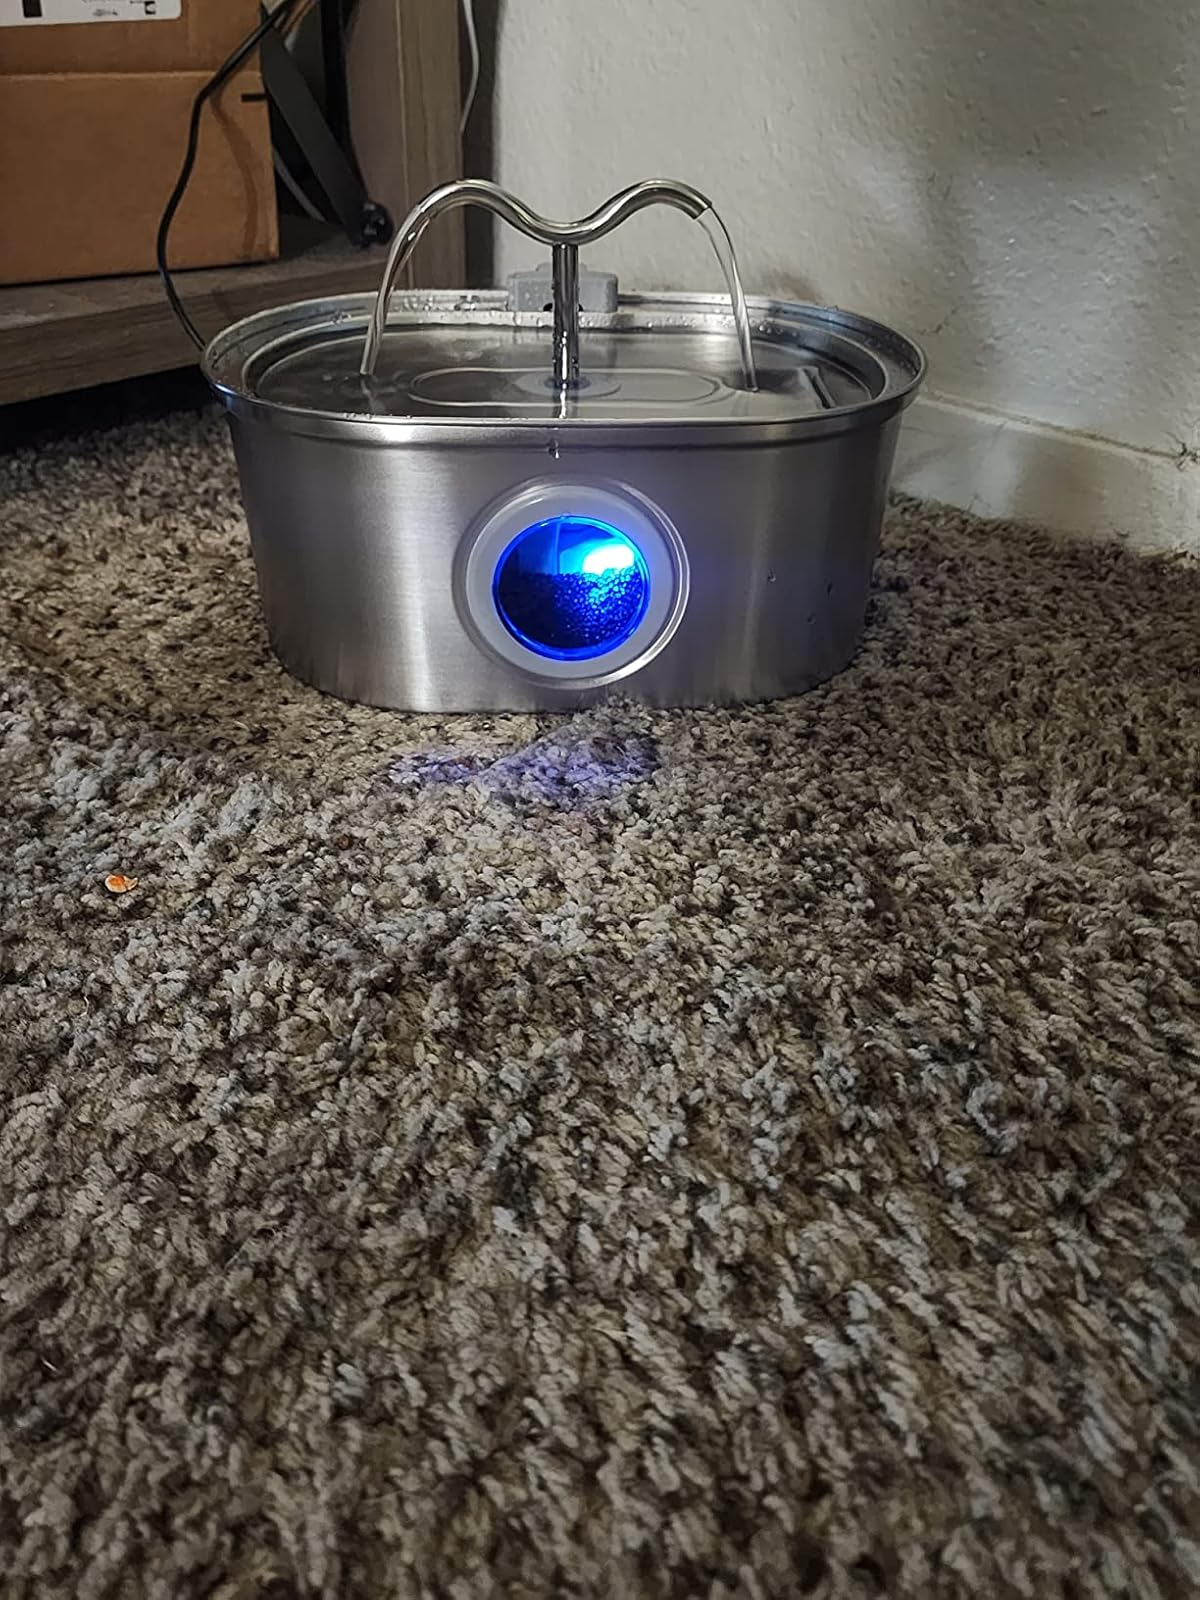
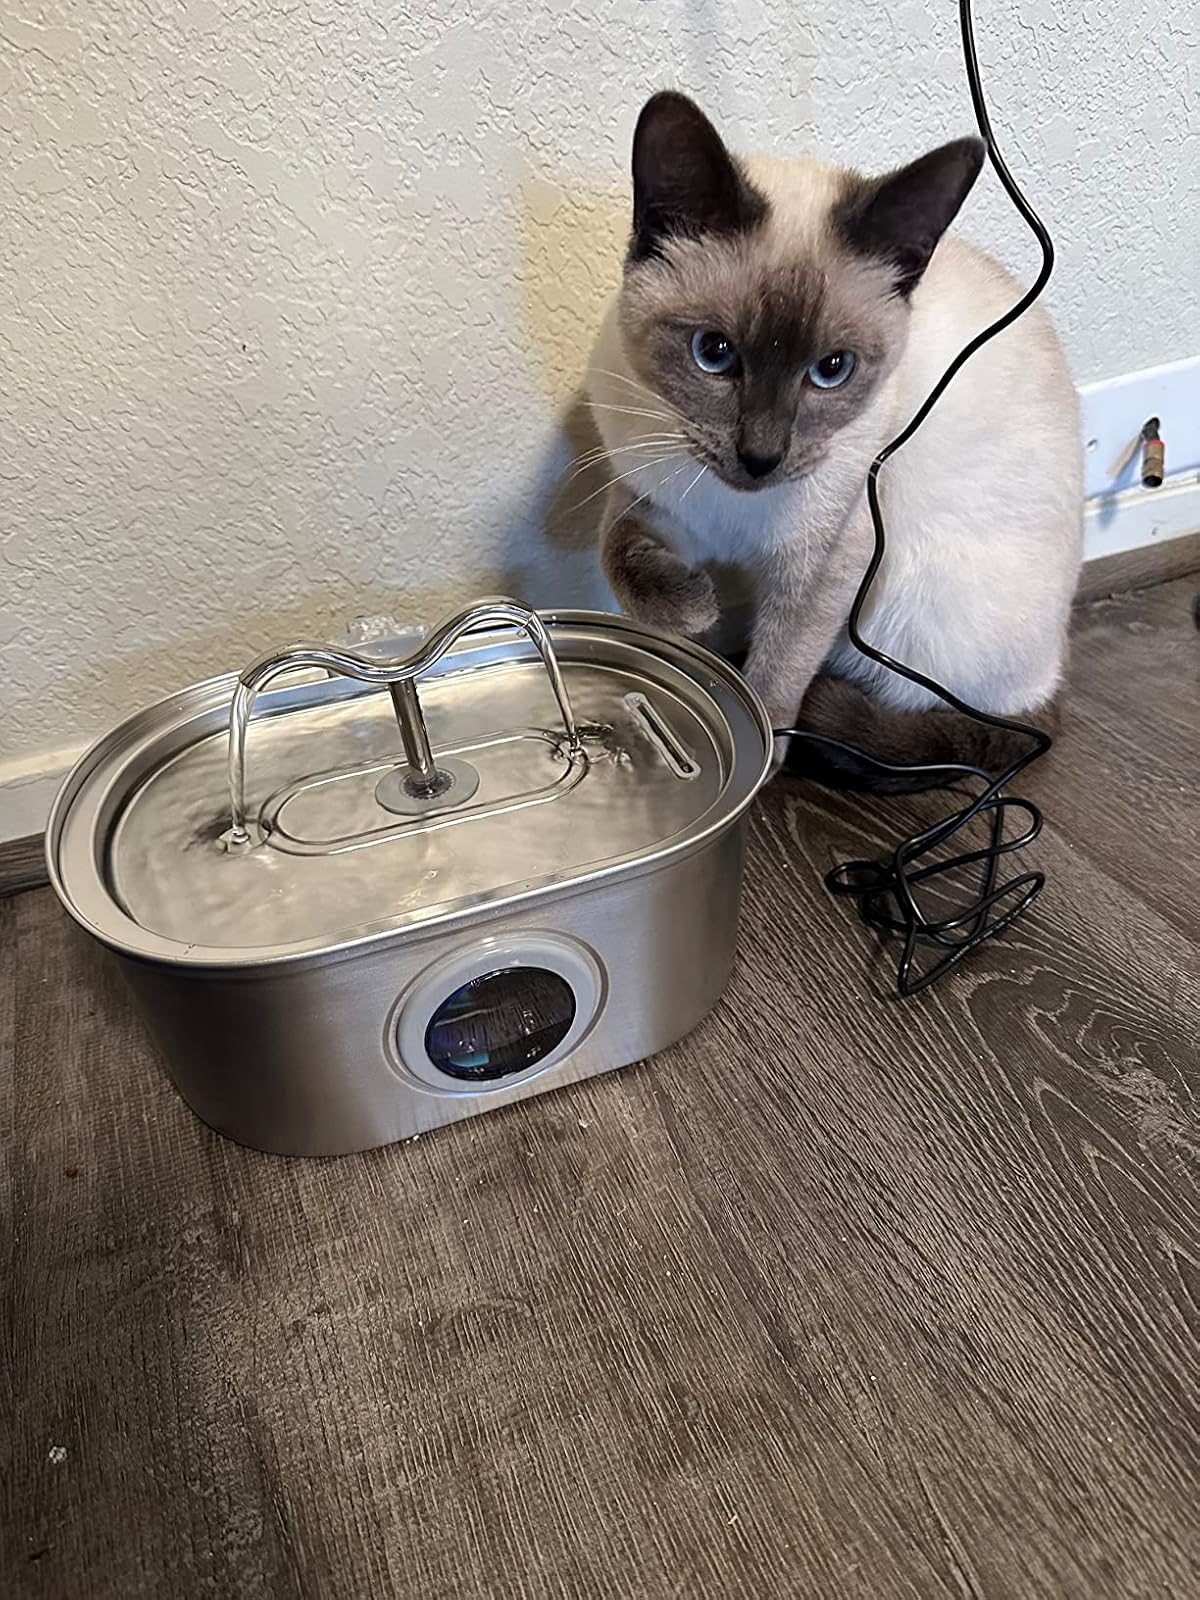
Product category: items_bowl
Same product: yes